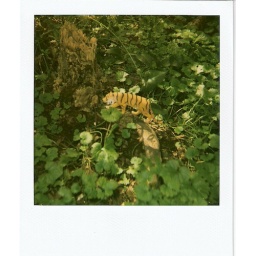
tiger in a tree